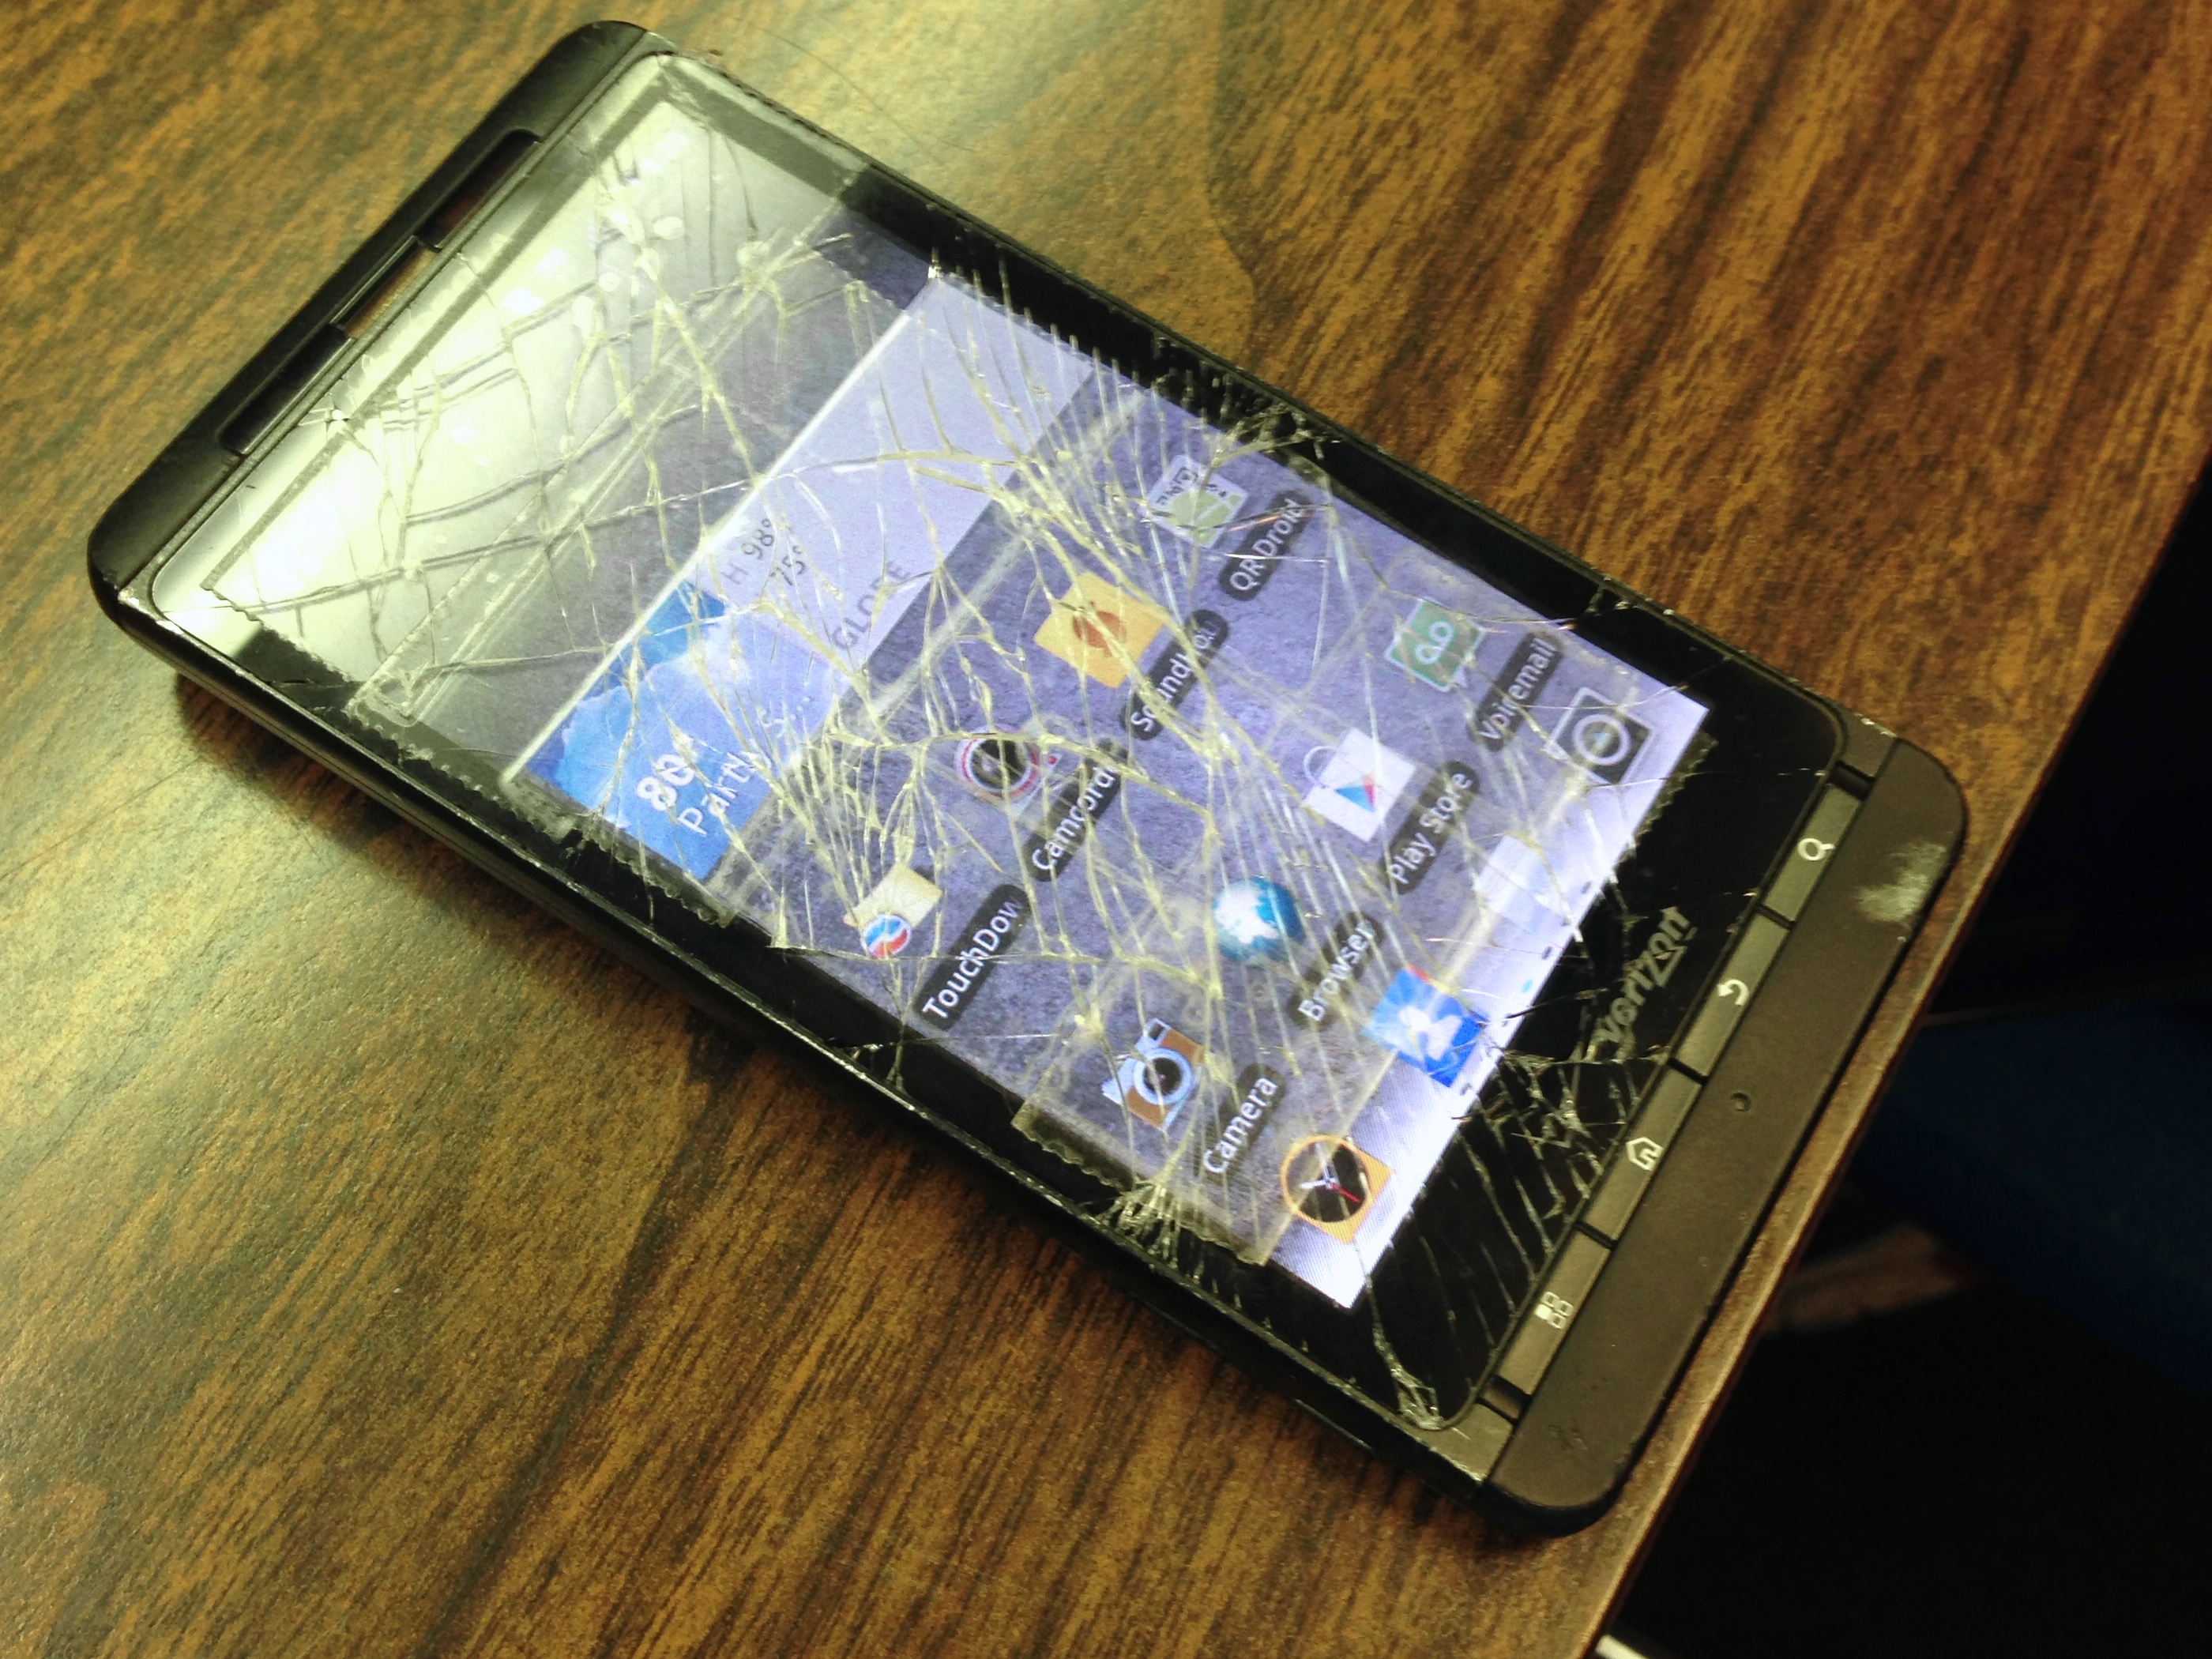
smartphone, technology, telephone, gadget, mobile phone, electronics, design, personal computer hardware, portable communications device, communication device